Georg Grasser

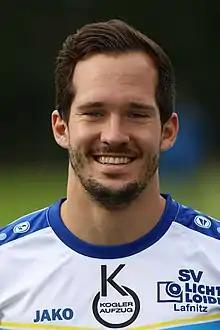

Georg Grasser (born 3 October 1990) is an Austrian footballer who plays as a defender for Lafnitz.